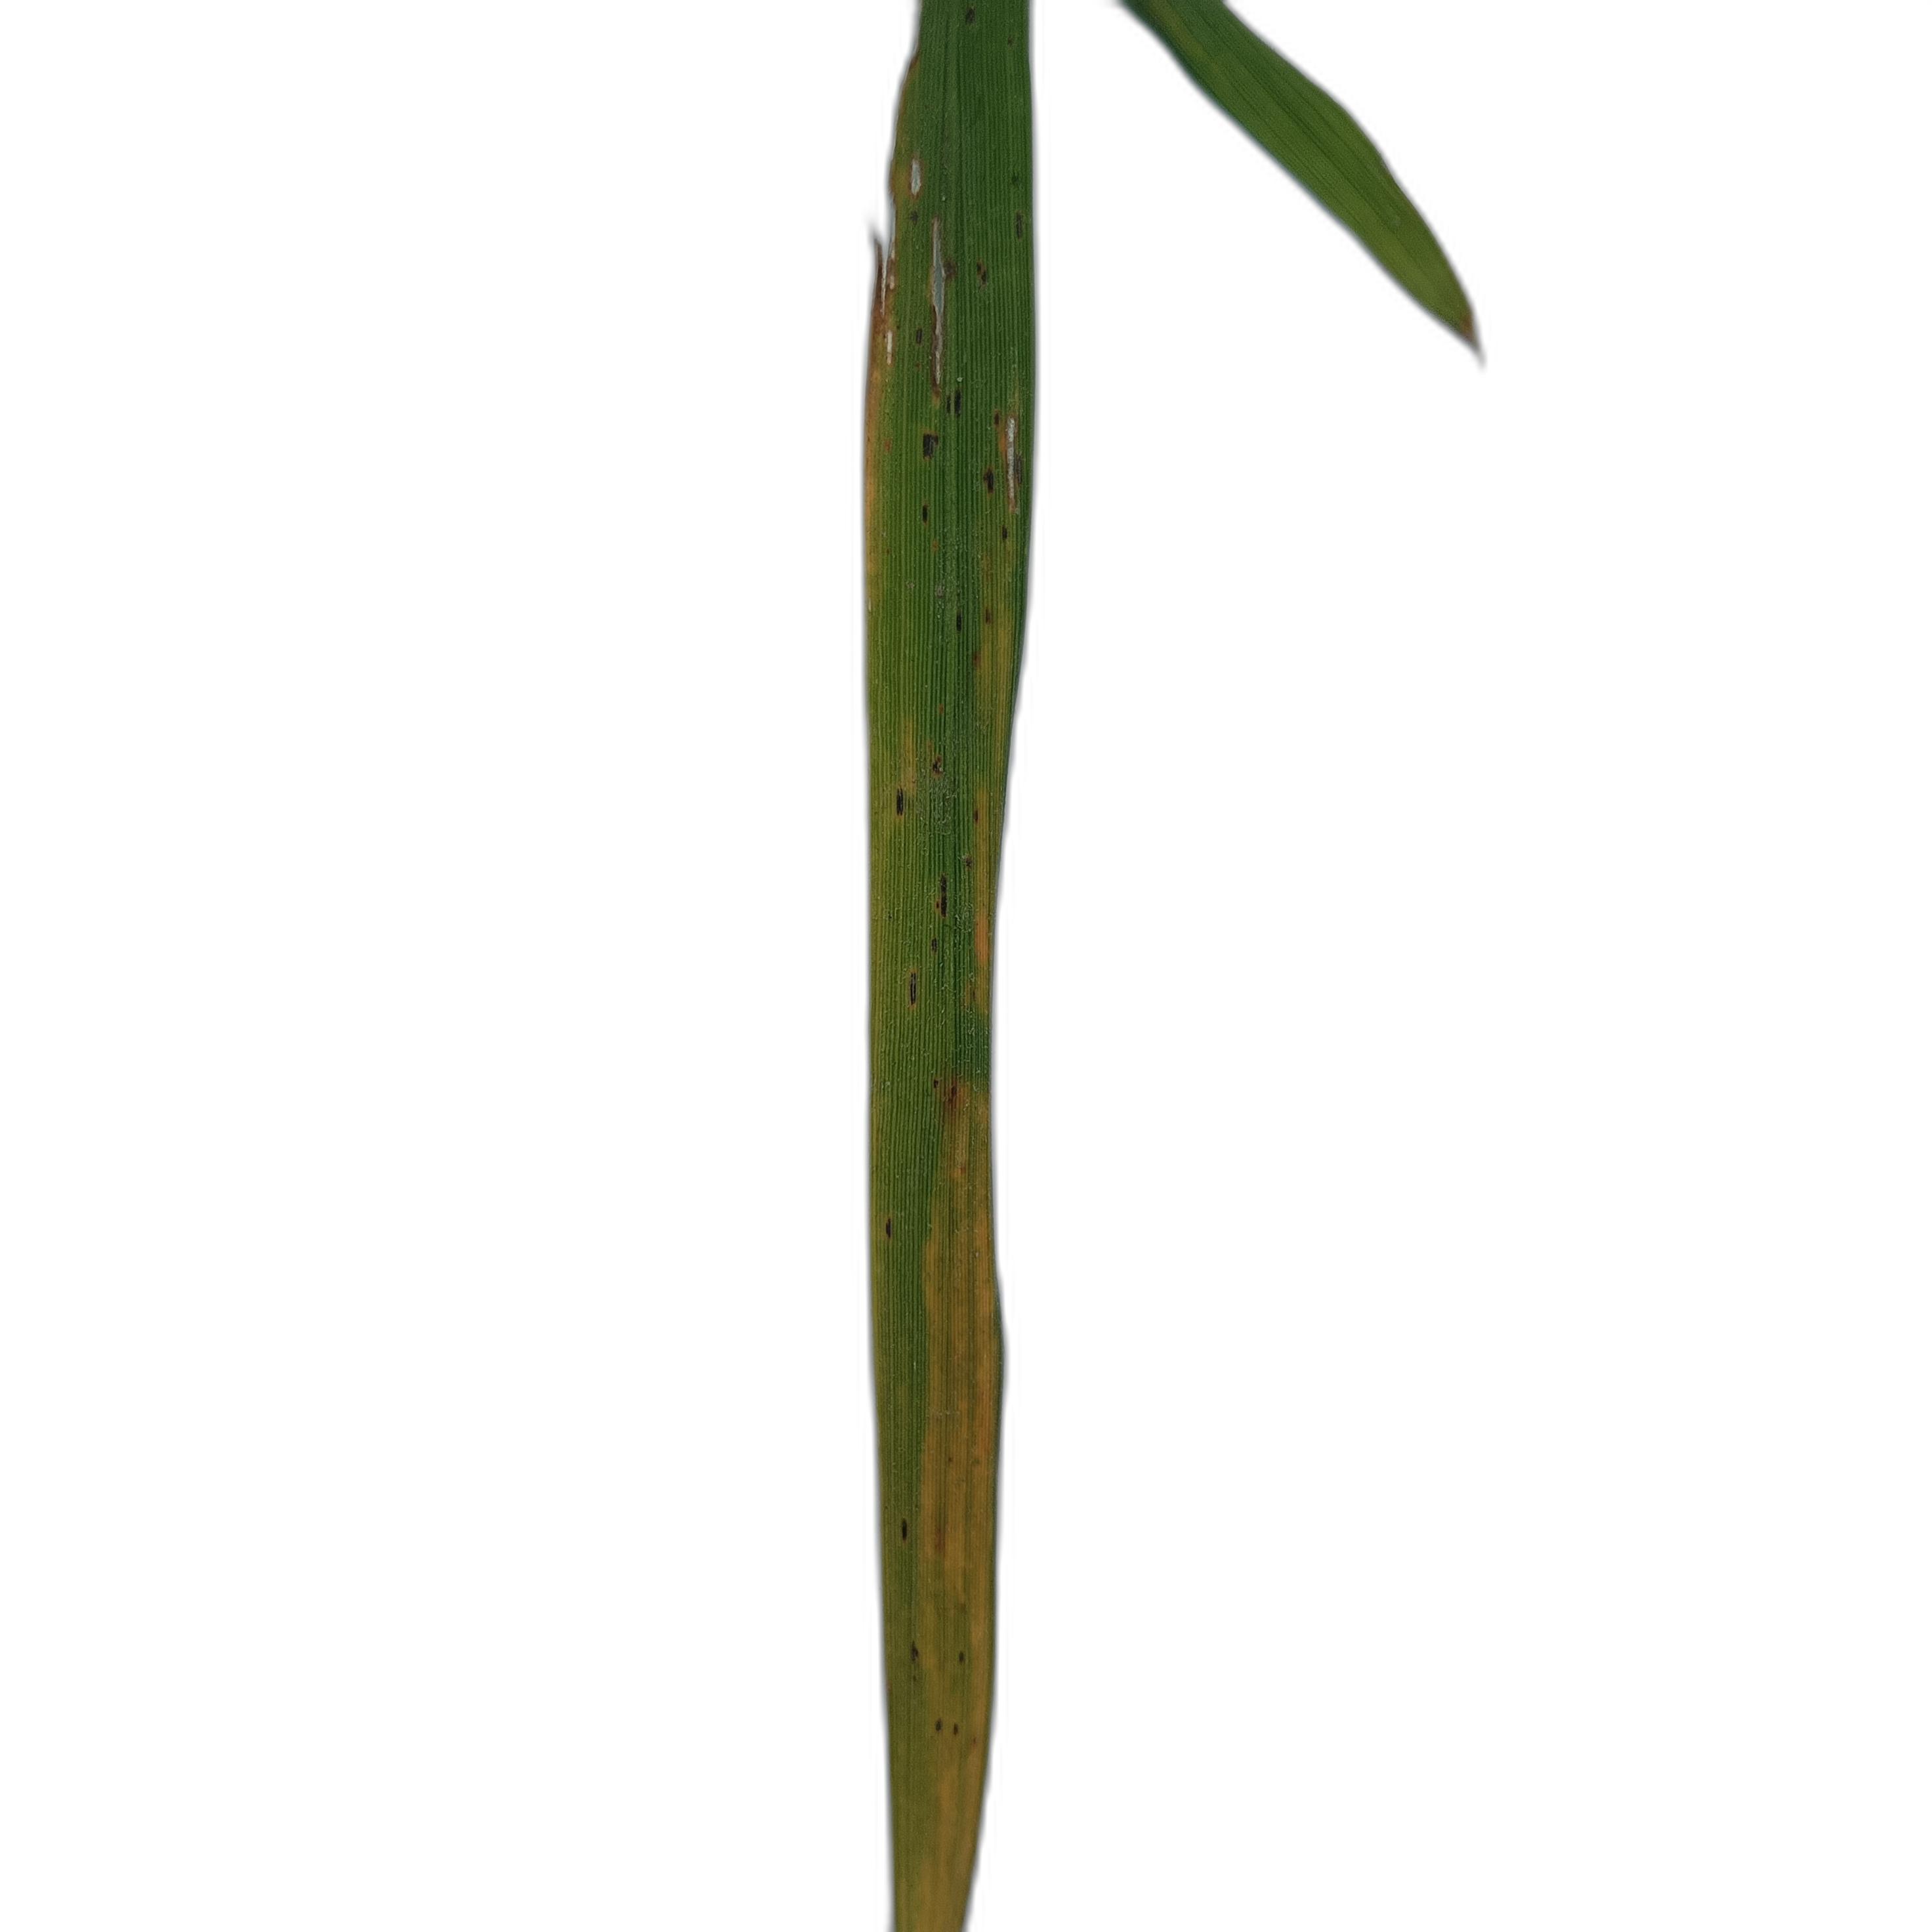
Label: Rice Blast